Gioacchino Di Marzo

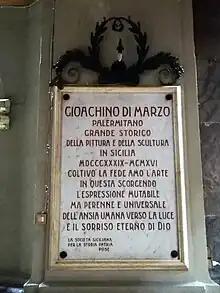
Commemorative plaque in San Domenico church in Palermo

Born in Palermo, he was ordained a priest in 1851. He was also Apostolic Protonotary, 'Ciantro' and 'Cappellano Maggiore' to the Cappella Palatina in Palermo. He translated Vito Amico's "Lexicon topographicum" in 1855, also writing a commentary to it. From 1858 to 1864 he published his four volume "Delle Belle Arti in Sicilia dai Normanni alla fine del sec. XVI" in Palermo.